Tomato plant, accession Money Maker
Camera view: tilt-top (135 deg); turntable rotation: 210 degrees
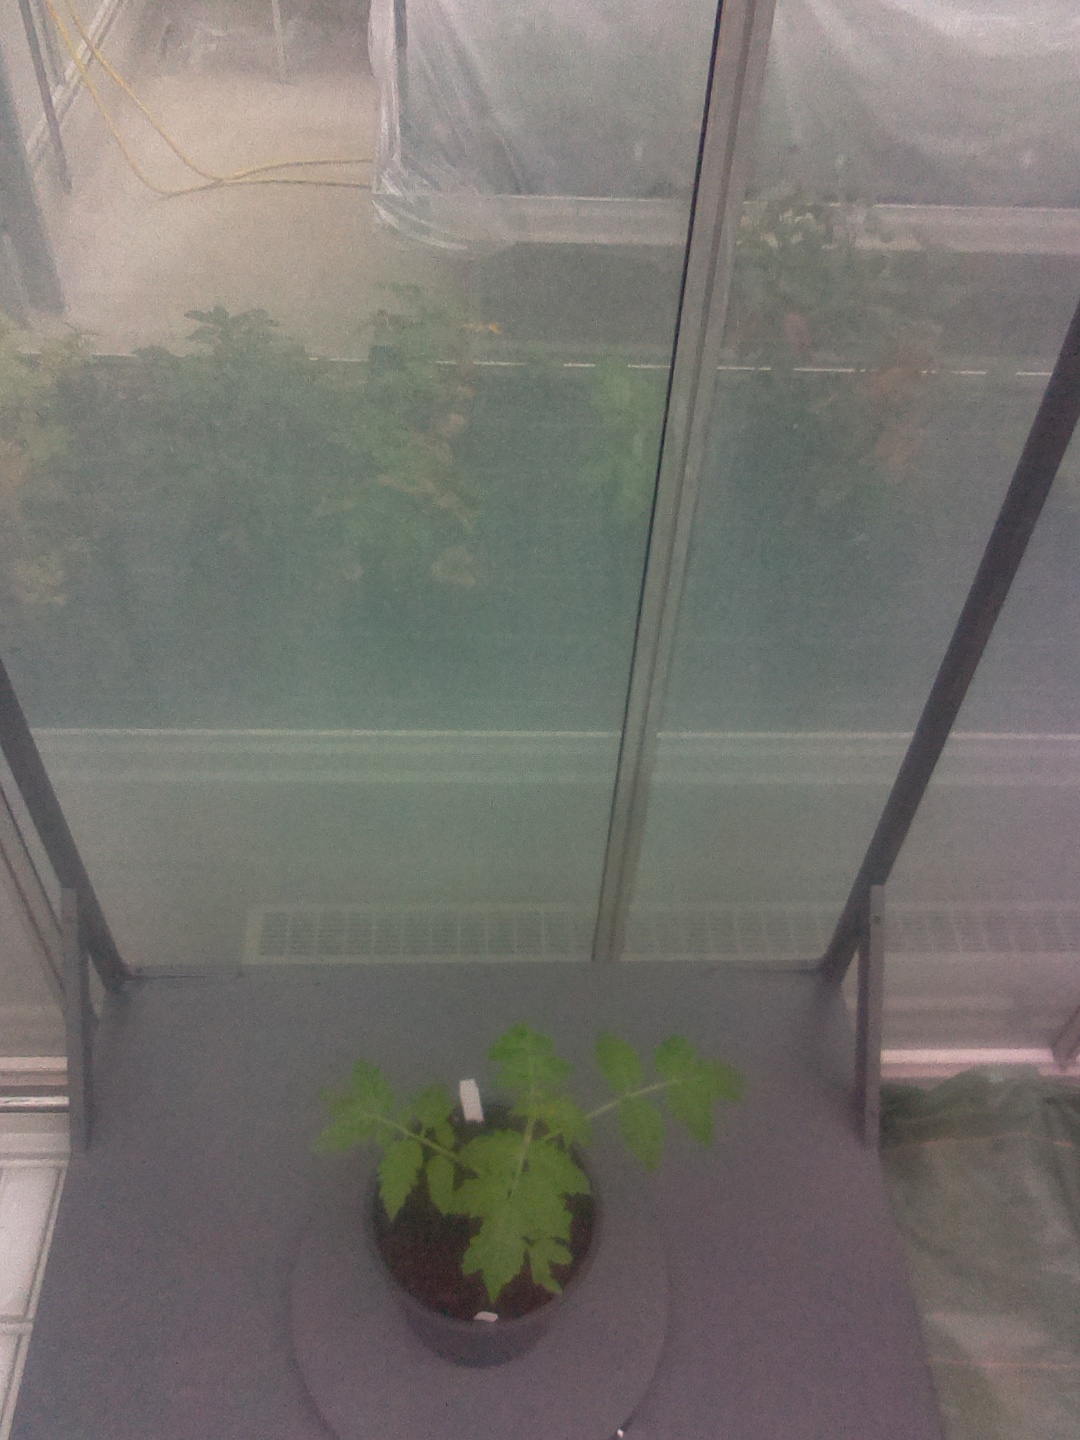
BBCH growth stage 13: 6 of true leaves visible